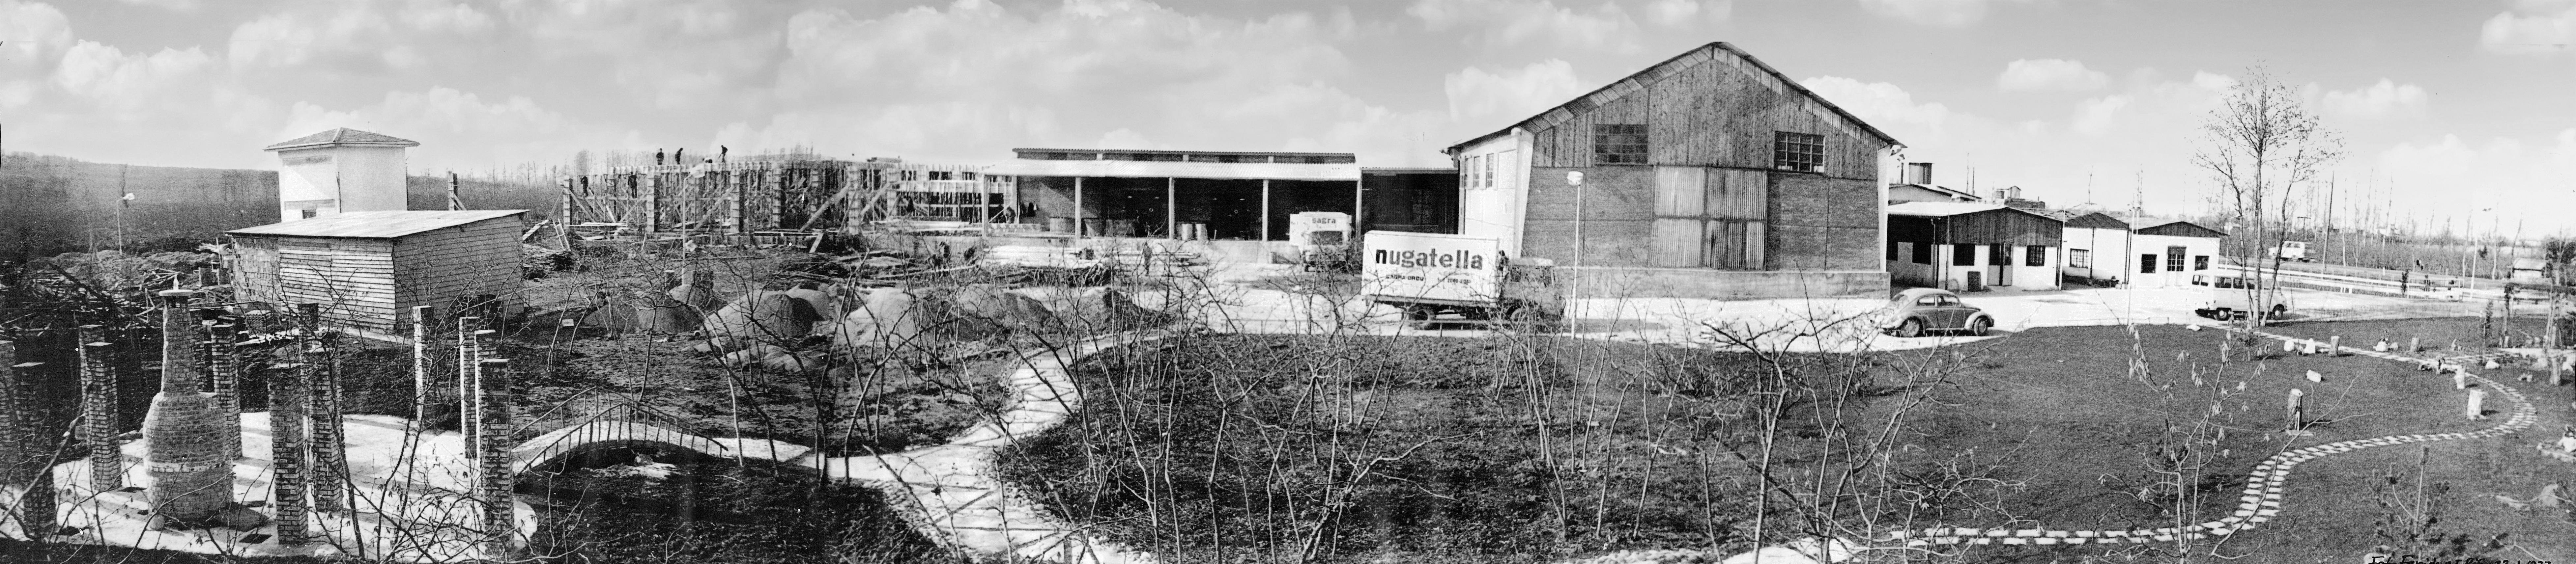
natural, plant, sky, cloud, vehicle, tire, motor vehicle, land lot, black and white, wheel, landscape, grass, rural area, monochrome, automotive tire, monochrome photography, truck, window, history, building, metal, automotive exterior, soil, transport, facade, farm